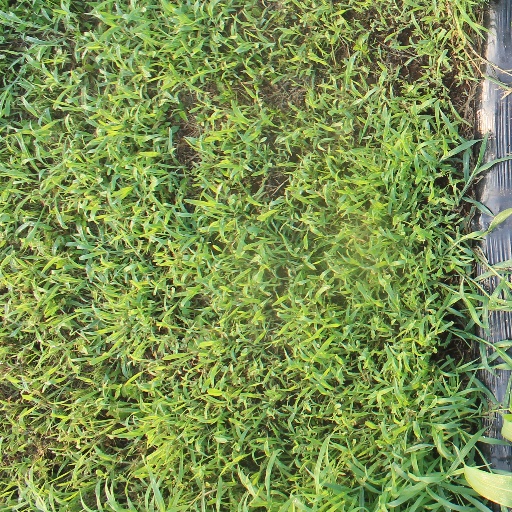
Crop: sorghum